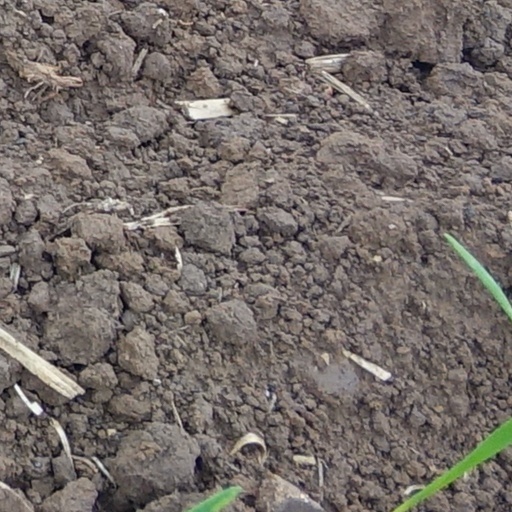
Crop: wheat